Ohrdruf concentration camp

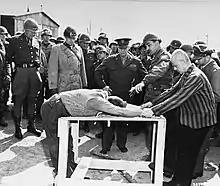
Survivors of the Ohrdruf concentration camp demonstrate torture methods used in the camp.

Seeing the Nazi crimes committed at Ohrdruf made a powerful impact on Eisenhower, and he wanted the world to know what happened in the concentration camps. On April 19, 1945, he again cabled Marshall with a request to bring members of Congress and journalists to the newly liberated camps so that they could bring the horrible truth about German Nazi atrocities to the American public. That same day, Marshall received permission from the Secretary of War, Henry Lewis Stimson, and President Harry S. Truman for these delegations to visit the liberated camps.